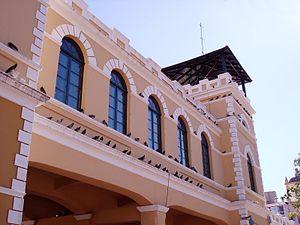
Le marché public de Florianópolis est un centre commercial et un édifice public historique de la ville de Florianópolis, capitale de l'État de Santa Catarina au Brésil.